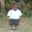
Label: boy